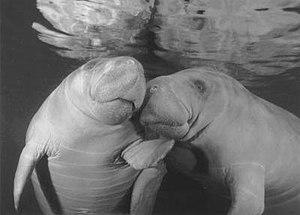
Les lamantins sont un genre de gros mammifères aquatiques herbivores, au corps fuselé, vivant en eaux littorales peu profondes, dans les lagunes ou l'embouchure des fleuves et les marais côtiers de la zone tropicale de l'Atlantique. Ce sont des animaux paisibles qui ont besoin d'une eau d'au moins 20 °C pour vivre.